Leader Water

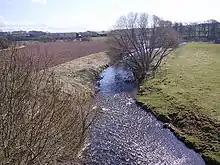
River Leader near Lauder

Leader Water is a small tributary of the River Tweed in Lauderdale in the Scottish Borders. It flows southwards from the Lammermuir Hills through the towns of Lauder and Earlston, joining the River Tweed at Leaderfoot.